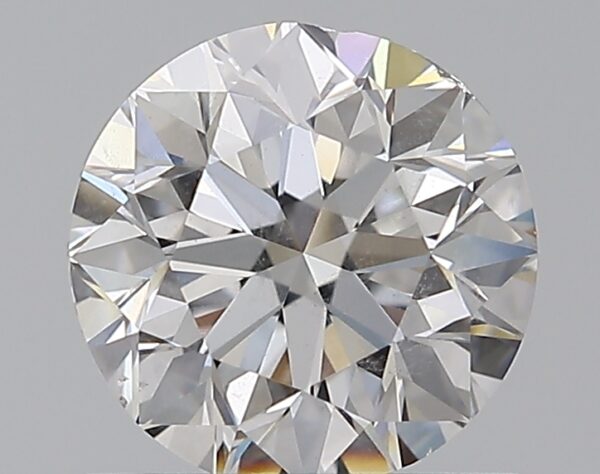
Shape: round
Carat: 1
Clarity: SI2
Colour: E
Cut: VG
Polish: EX
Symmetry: VG
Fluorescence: N
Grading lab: GIA
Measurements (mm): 6.18 x 6.25 x 4.04